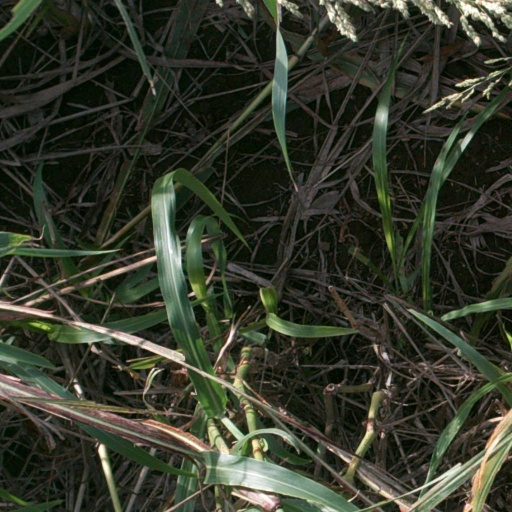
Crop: sorghum